East African campaign (World War II)

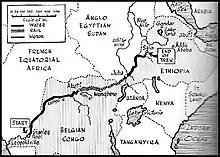

In January 1941, the Italians decided that the plains of Italian Somalia could not be defended. The 102nd "Divisione Somala" (General Adriano Santini) and "bande" (about retired to the lower Jubba River and the 101st "Divisione Somala" (General Italo Carnevali) and "bande" (about to the upper Juba on the better defensive terrain of the mountains of Ethiopia. Cunningham encountered few Italians west of the Juba, only "bande" and a colonial battalion at Afmadu and troops at Kismayo, where the Juba River empties into the Indian Ocean. Against an expected six brigades and "six groups of native levies" holding the Juba for the Italians, Cunningham began Operation Canvas on 24 January, with four brigade groups from the 11th (African) Division and the 12th (African) Division. Afmadu was captured on 11 February and three days later, the port of Kismayo the first objective was captured. North of Kismayo and beyond the river was the main Italian position at Jelib. On 22 February, Jelib was attacked on both flanks and from the rear. The Italians were routed and 30,000 were killed, captured or dispersed in the bush. There was nothing to hinder a British advance of to Mogadishu, the capital and main port of Italian Somaliland.